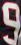
Number: 9